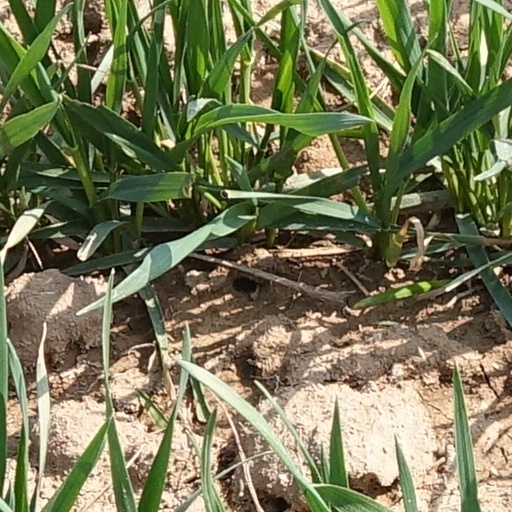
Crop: wheat